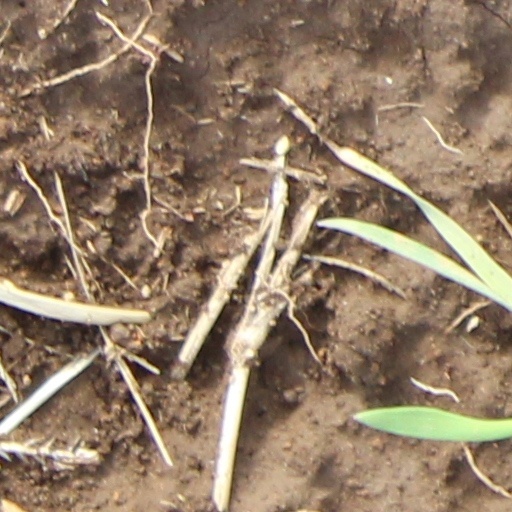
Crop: wheat